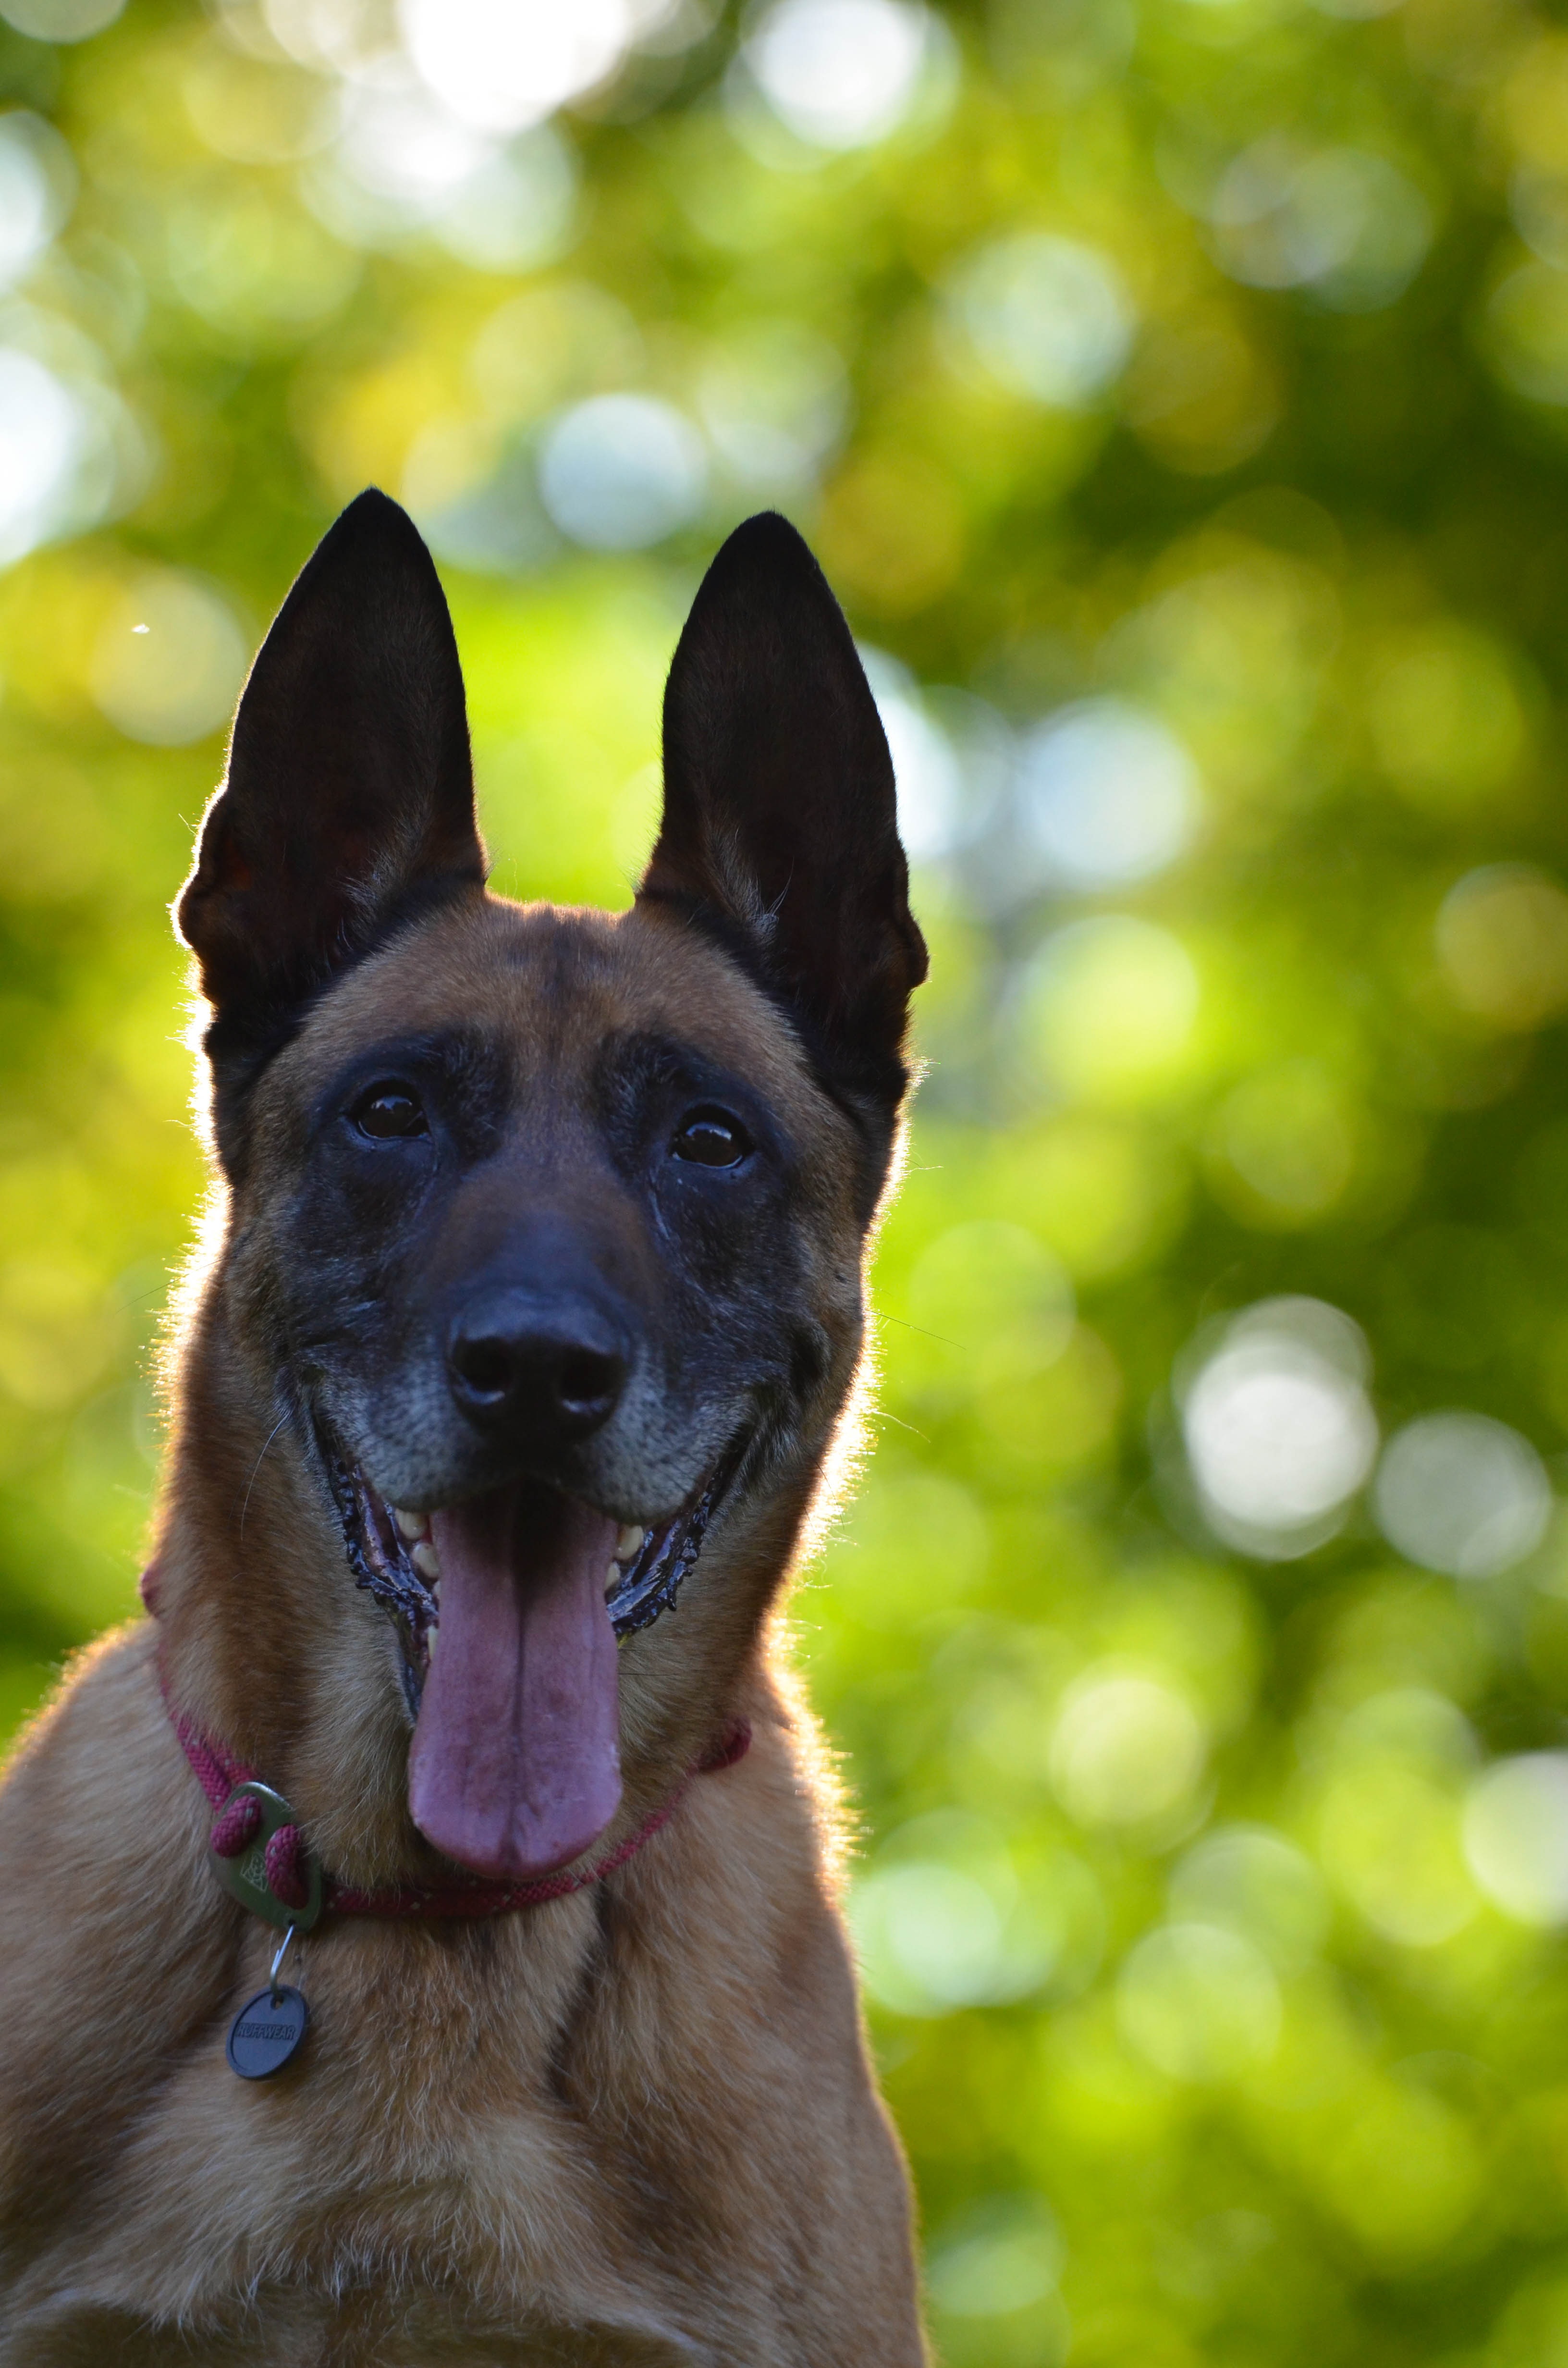
dog, male, portrait, mammal, vertebrate, attention, dog breed, friendly, belgian shepherd dog, malinois, belgian shepherd malinois, dog like mammal, east european shepherd, german shepherd dog